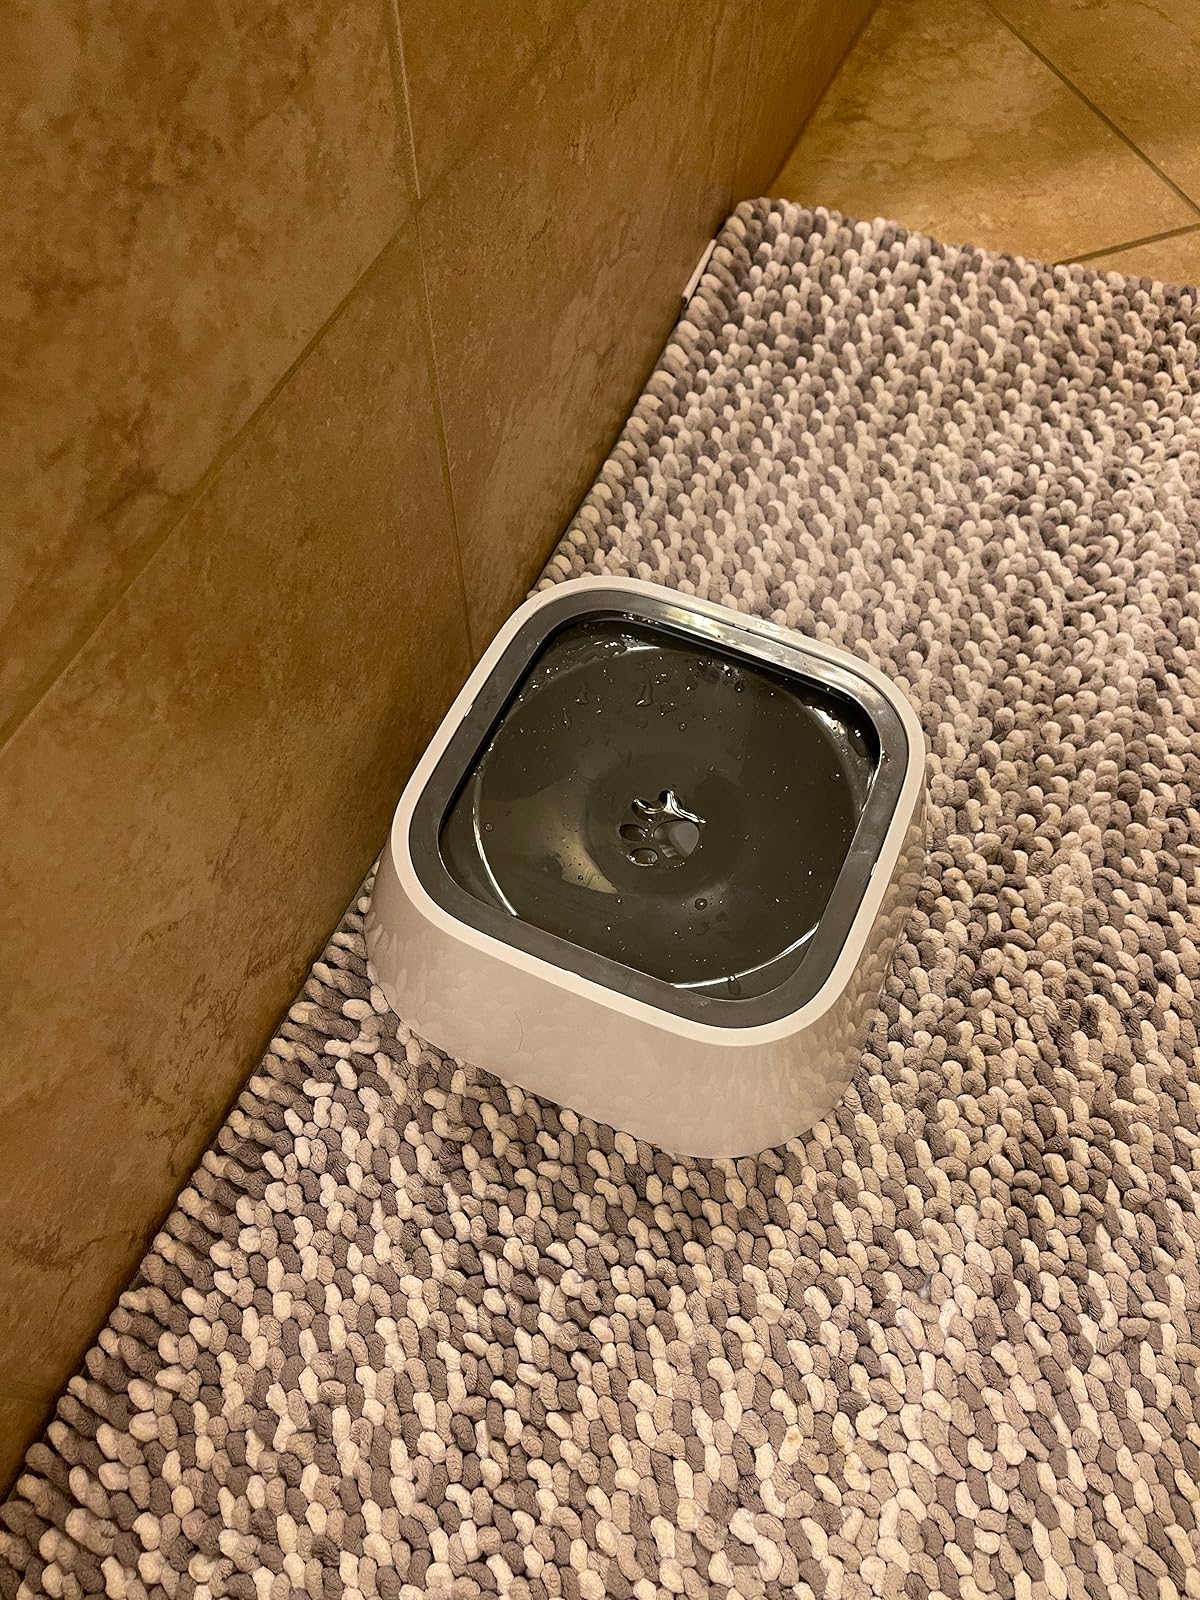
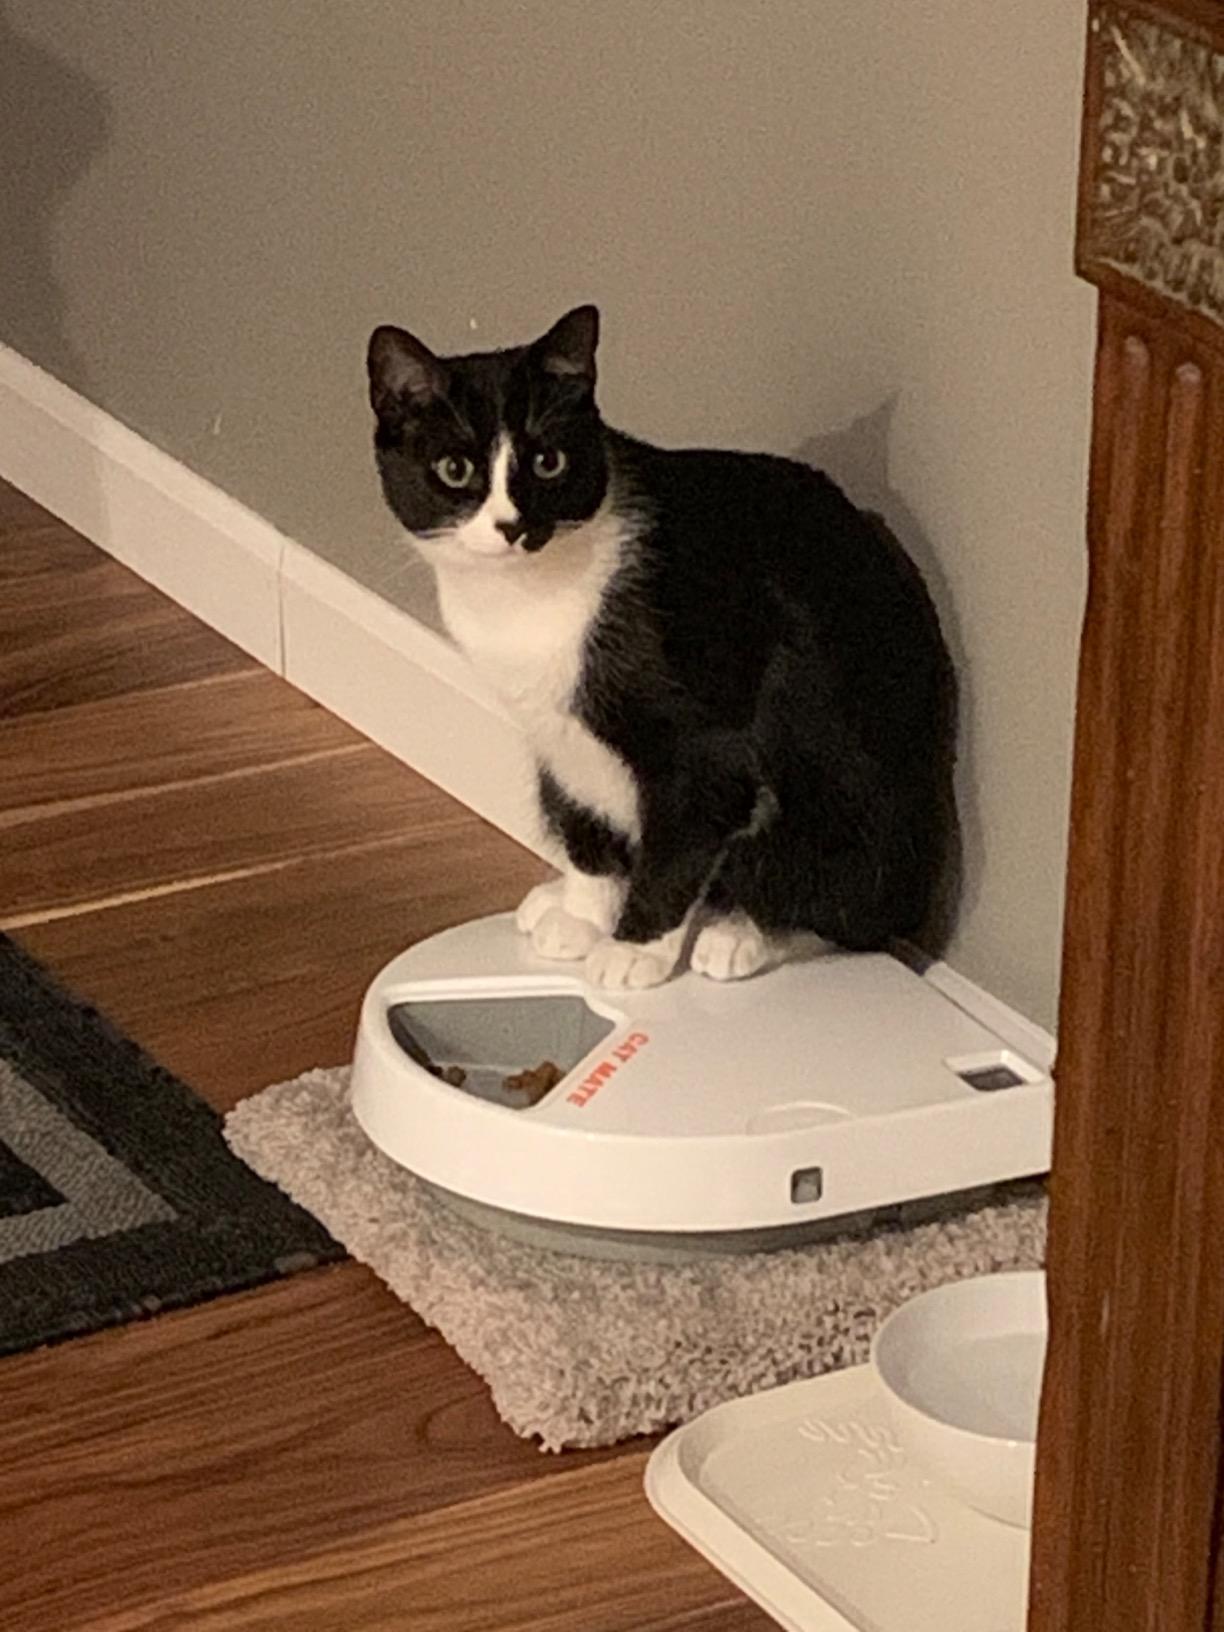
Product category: items_feeder
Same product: no